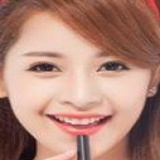
diễn viên Chi Pu